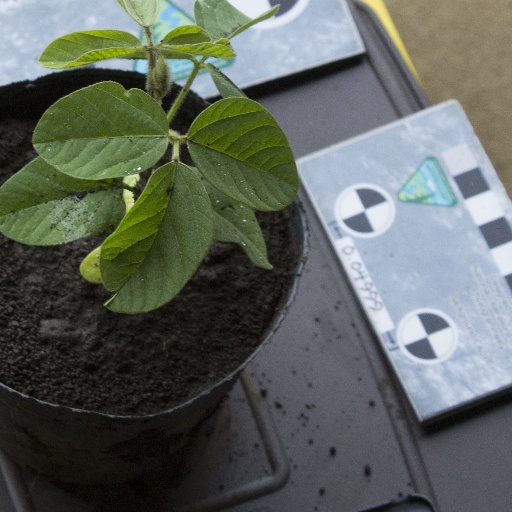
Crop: soybean